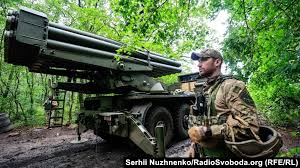
Label: Self Propelled Artillery